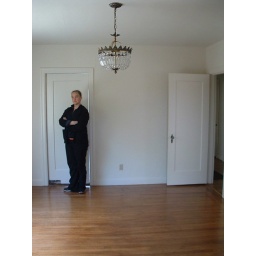
Marget standing in the dining room.